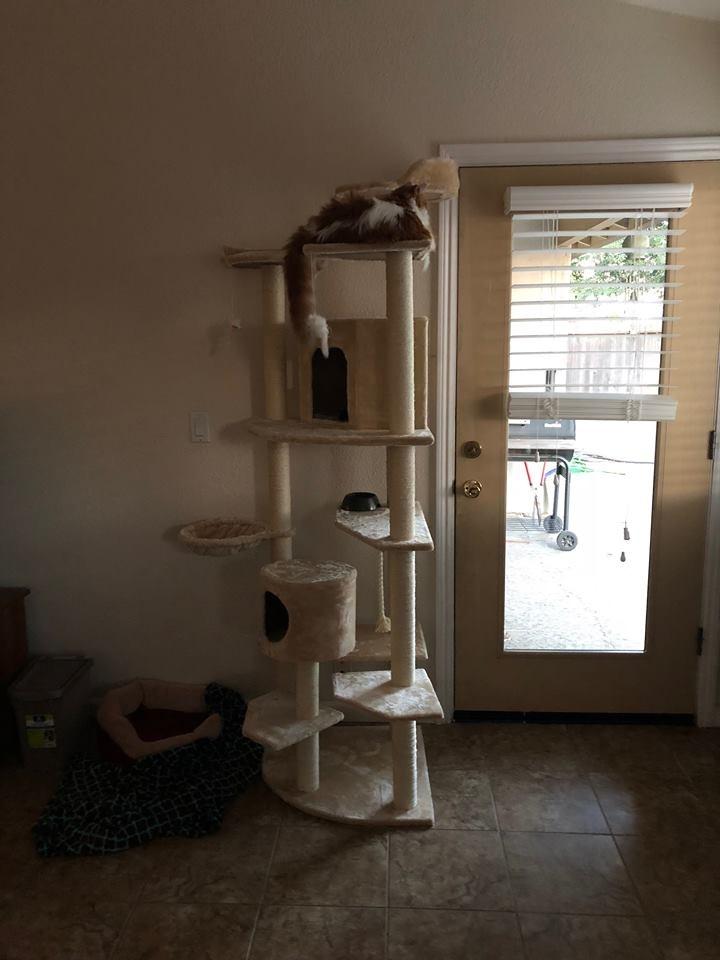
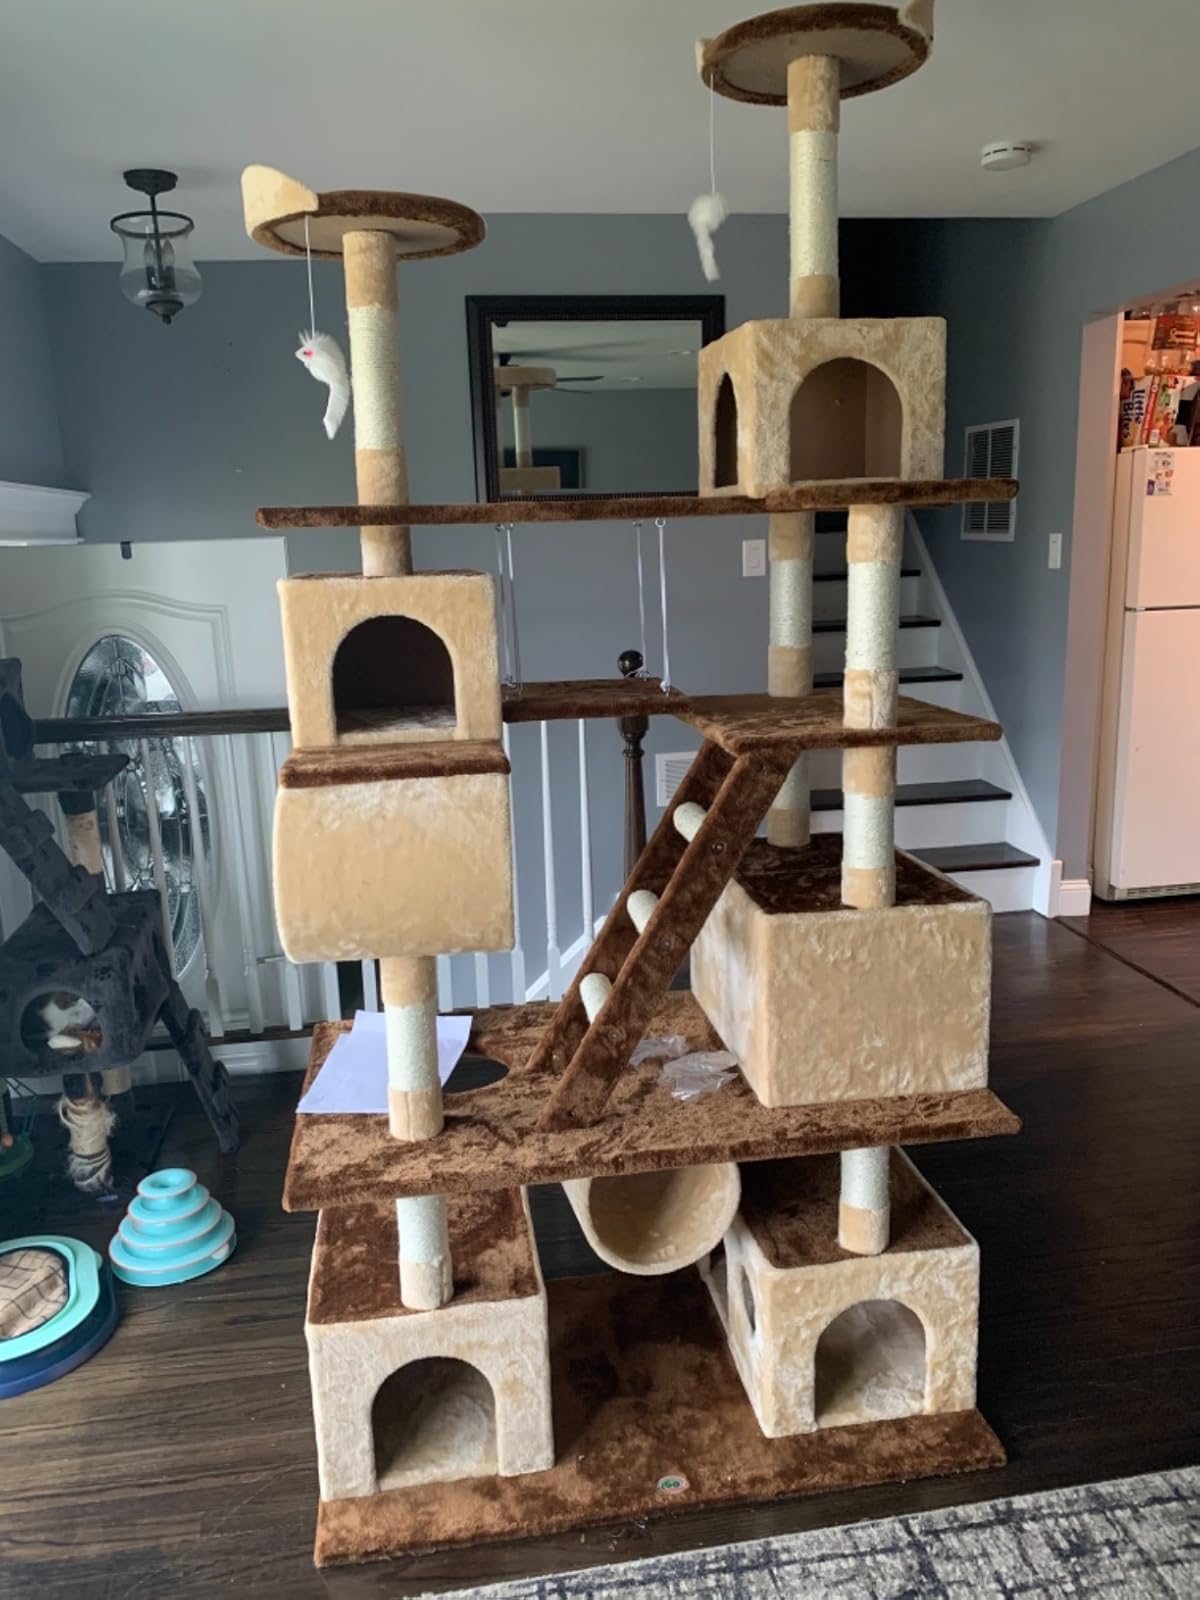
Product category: items_cat tree
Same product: no